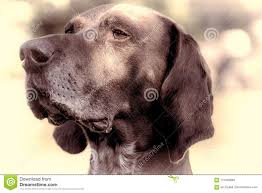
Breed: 211-n000059-German_short_haired_pointer